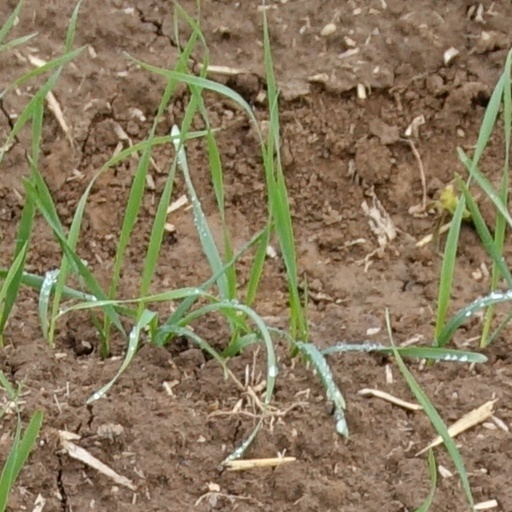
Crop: wheat